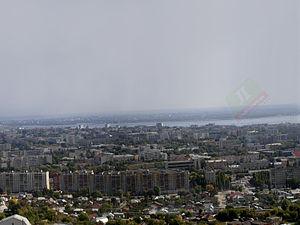
Ci-après la liste des villes de Russie dont la population était supérieure à 100 000 habitants au recensement de 2010. La capitale administrative des différents sujets fédéraux est indiquée en gras.